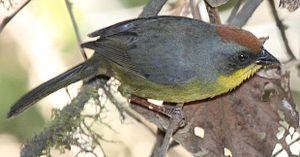
Tohi à calotte rousse